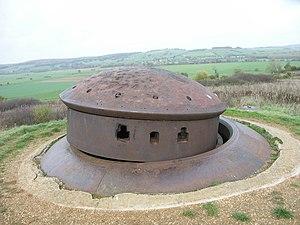
La tourelle d'armes mixtes du bloc 2
Un ouvrage de la ligne Maginot est une construction militaire ayant pour but de protéger une portion de la ligne Maginot.
La ligne Maginot, du nom du ministre de la Guerre André Maginot, est une ligne de fortifications construite par la France le long de sa frontière avec la Belgique, le Luxembourg, l'Allemagne, la Suisse et l'Italie de 1928 à 1940.
Le secteur fortifié de Montmédy est une partie de la ligne Maginot, situé entre le secteur défensif des Ardennes à l'ouest et le secteur fortifié de la Crusnes à l'est.
Un régiment d'infanterie de forteresse est une unité militaire française spécialisée dans la défense des fortifications de la ligne Maginot, durant les années 1930 jusqu'à 1940.
L'ouvrage de La Ferté est un ouvrage fortifié de la ligne Maginot situé sur les communes de Villy et de La Ferté-sur-Chiers, dans le département des Ardennes. L'édifice, bâti au sommet d'une colline ayant pour nom « La Croix de Villy », est parfois appelé « ouvrage de Villy-La Ferté ».
L'histoire de la ligne Maginot est le récit et l'analyse de l'évolution des fortifications françaises appelées ligne Maginot, qui s'étendent le long des frontières de la France avec la Belgique, le Luxembourg, l'Allemagne, la Suisse et l'Italie.